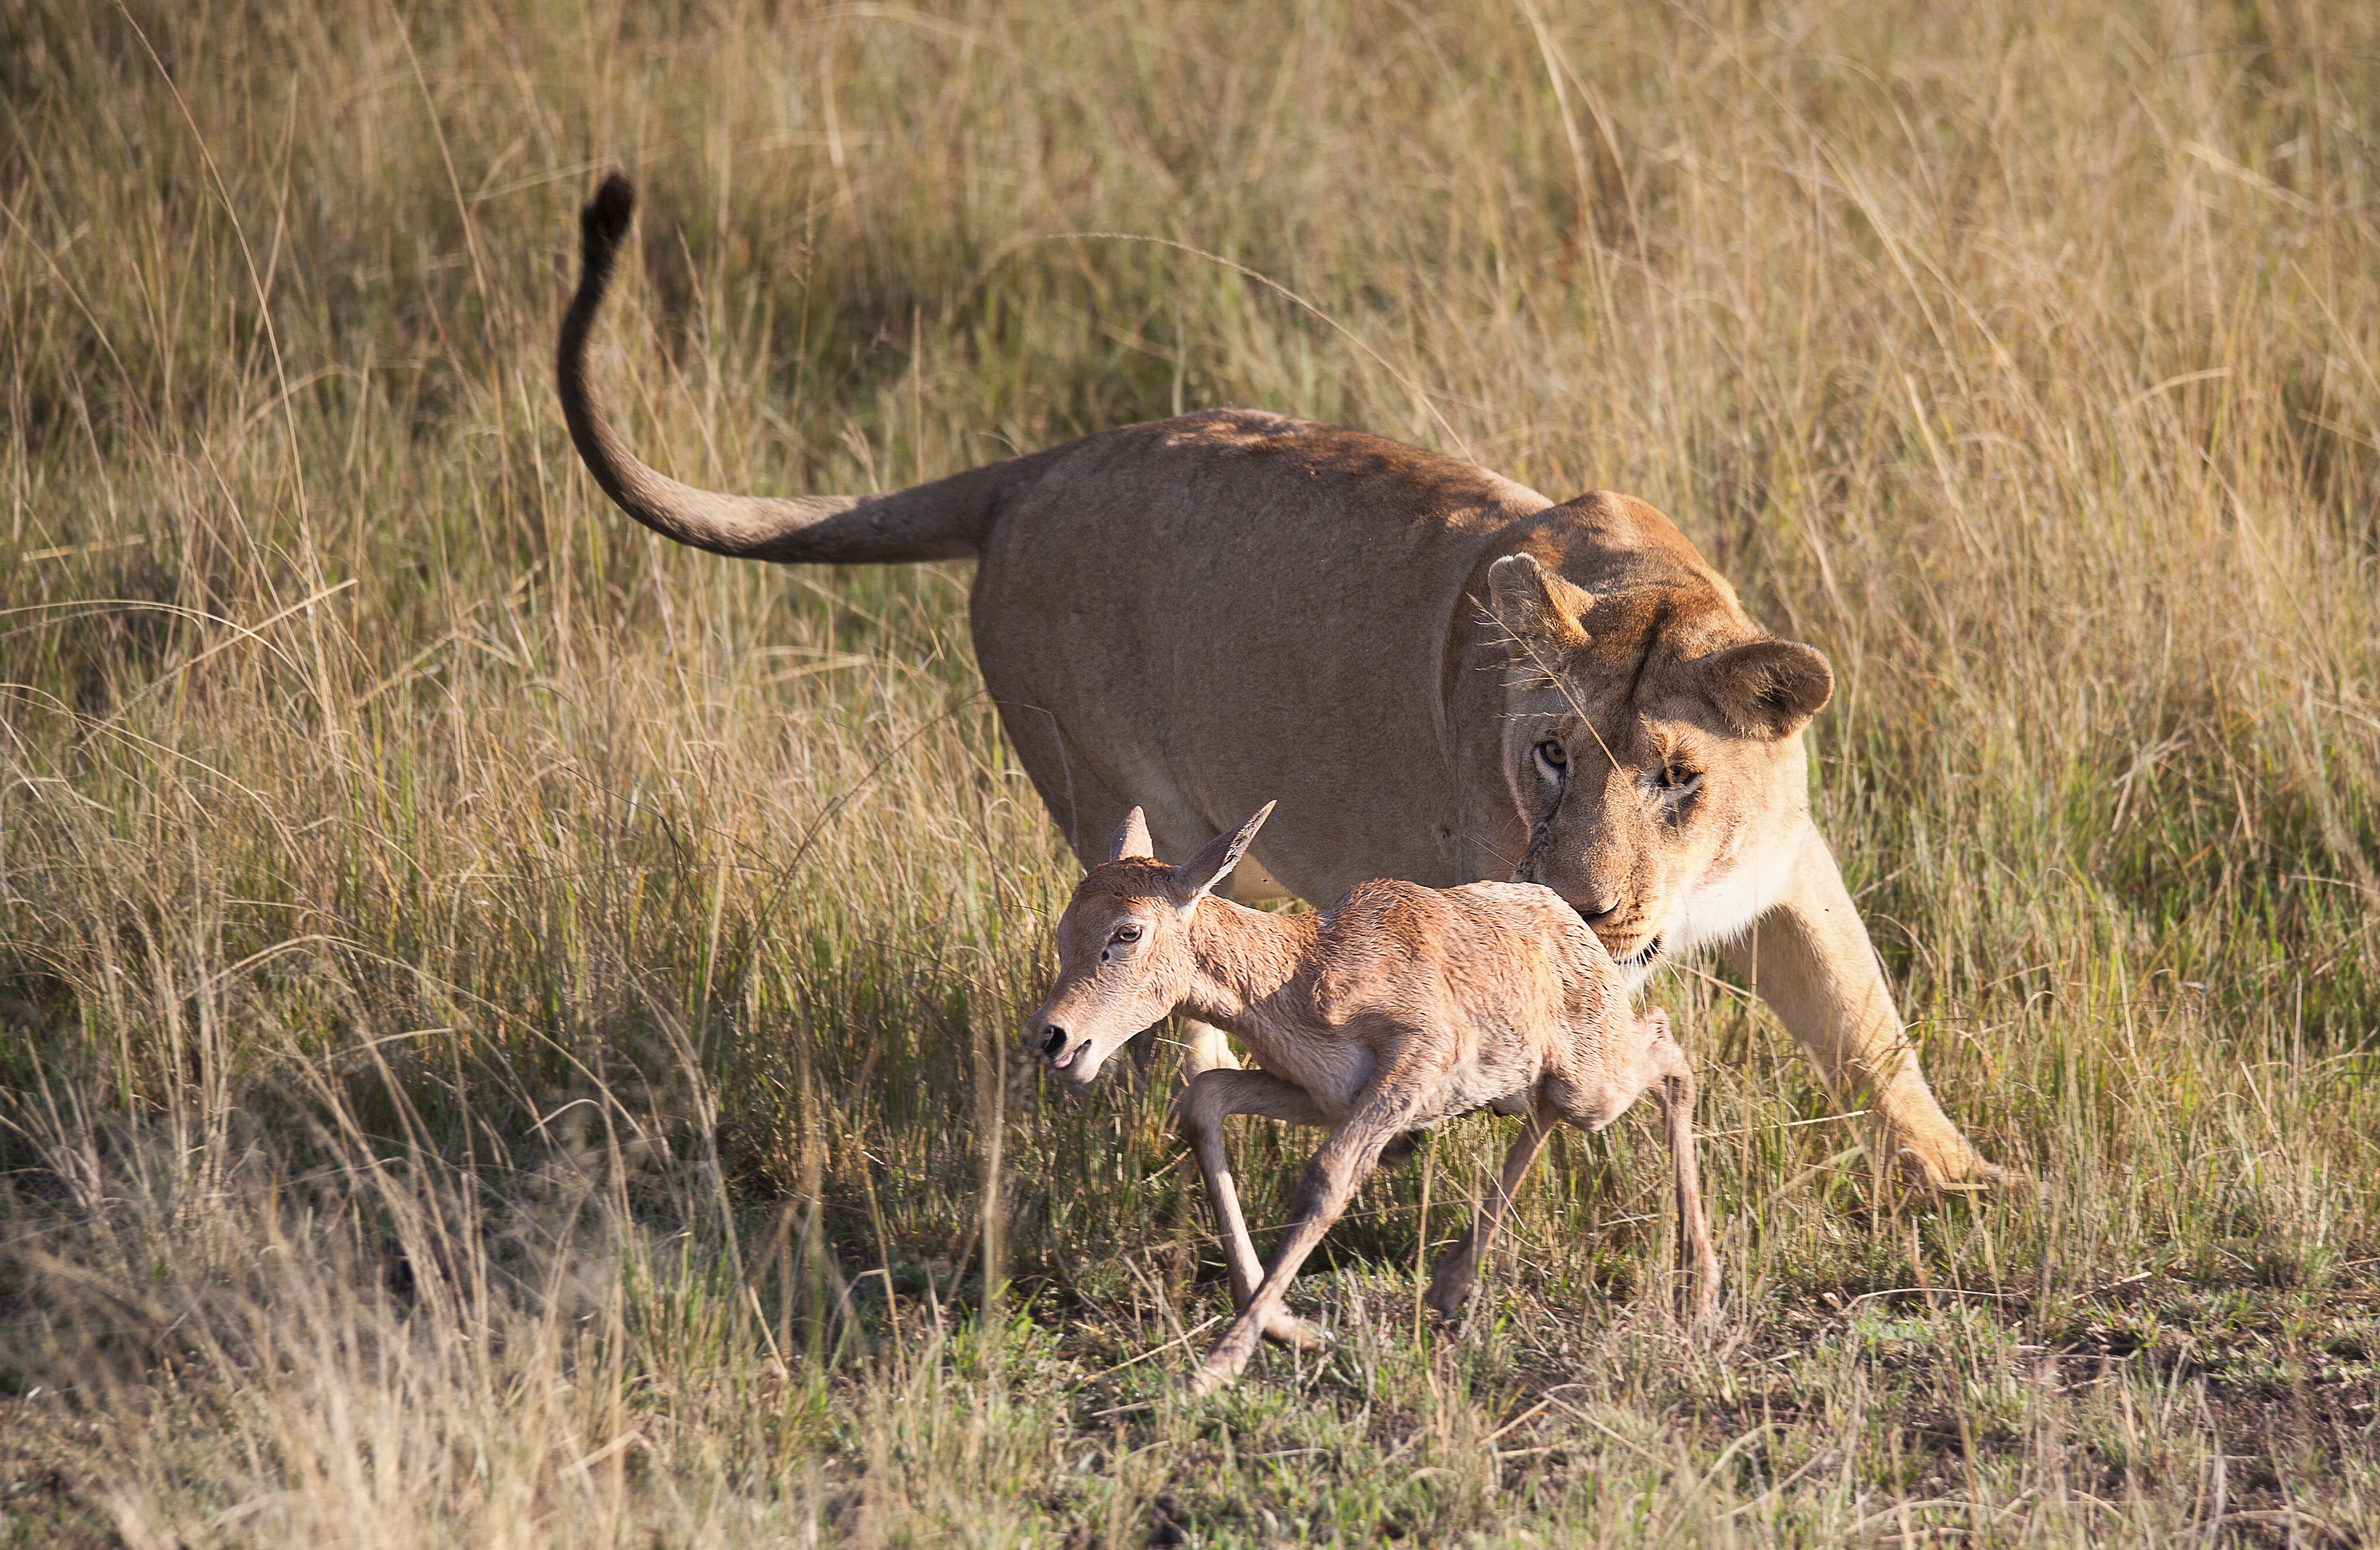
nature, grass, adventure, dog, animal, daytime, wildlife, wild, deer, fur, cat, africa, park, mammal, predator, fauna, savanna, lion, lioness, antelope, wild animal, outdoors, grassland, vertebrate, capture, carnivore, hunter, safari, dog like mammal